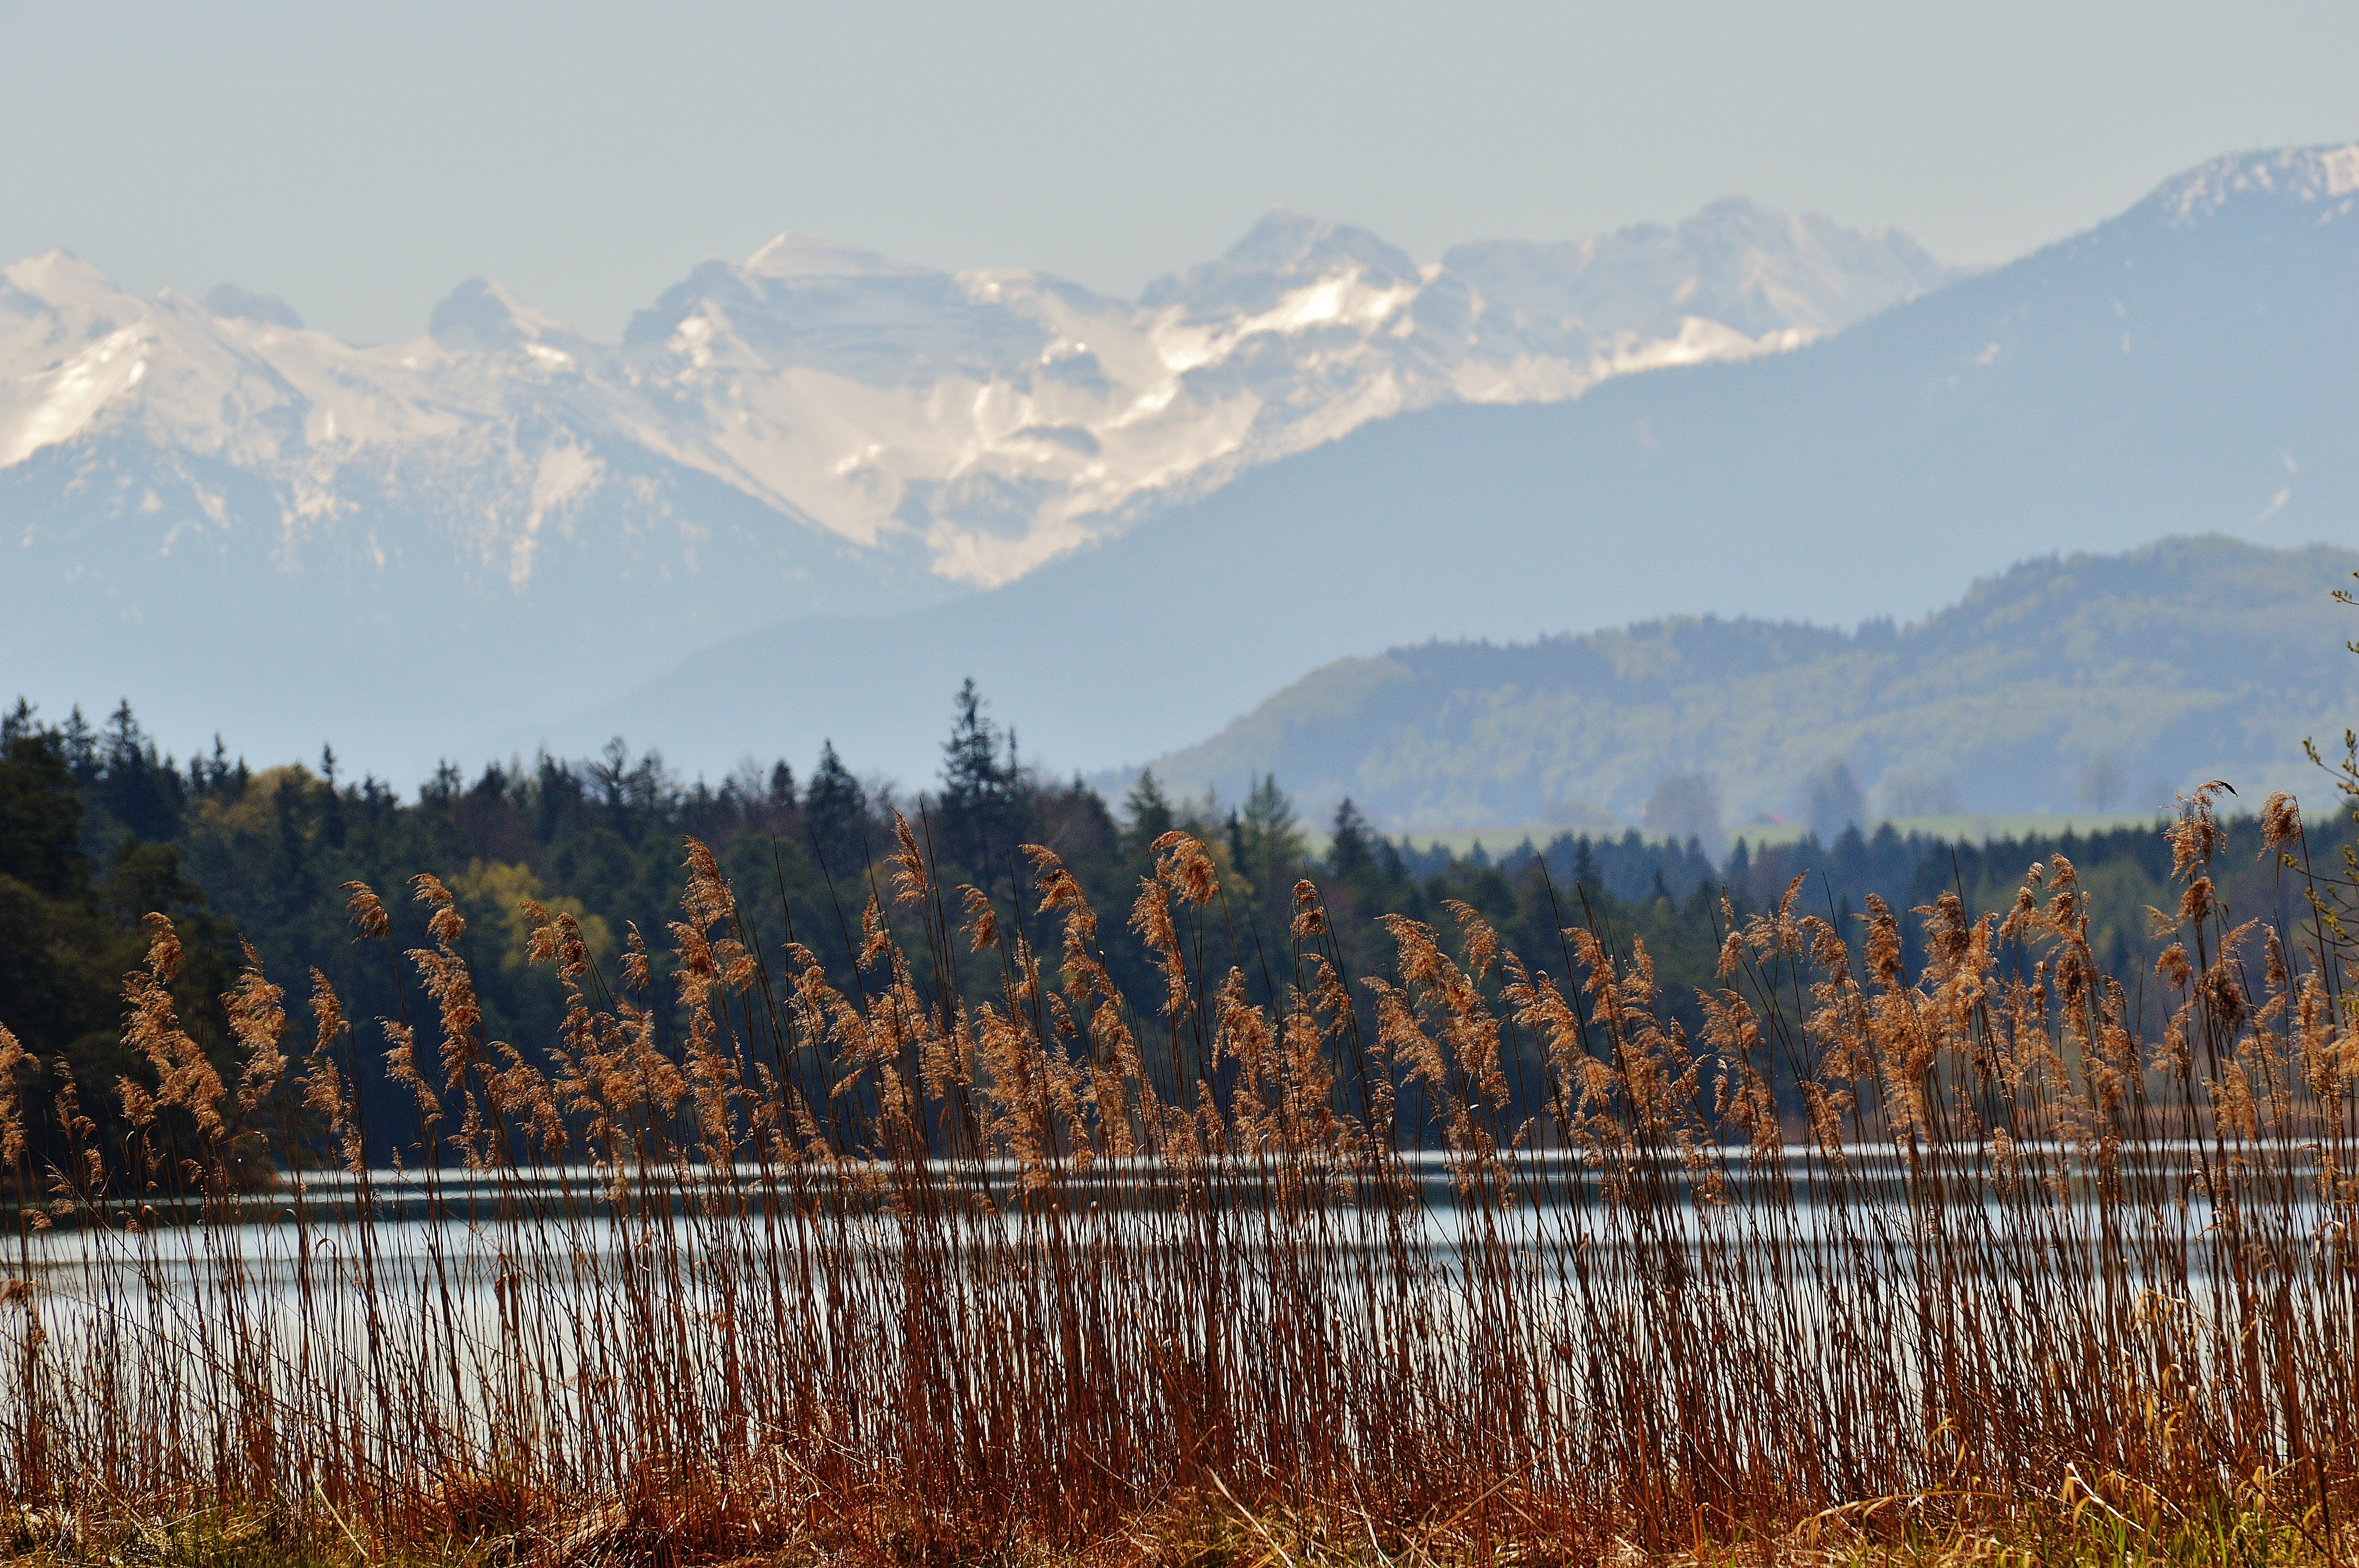
landscape, tree, water, nature, forest, wilderness, mountain, snow, winter, cloud, plant, sky, morning, leaf, hill, lake, mountain range, reflection, autumn, romantic, highland, national park, bank, cool image, mountains, alps, wetland, fell, cool photo, loch, waters, larch, ecosystem, tundra, biome, easter lake, iffeldorf, grass family, mountainous landforms, mount scenery